Anti-nuclear movement in Australia

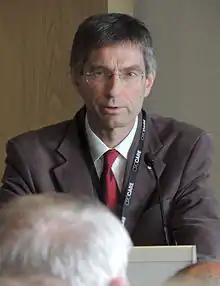
Tilman Ruff AM is an Australian medical doctor who has focused on "the global health imperative to eradicate nuclear weapons".

More than 400 people joined a "Lizard's Revenge march" to the Olympic Dam site in July 2012. The anti-nuclear activists, including Elder Kevin Buzzacott, protested against the mine expansion and the uranium industry. They say the company and the government have put short-term economic gain ahead of environmental and health concerns. Organiser Nectaria Calan said police harassed protesters, demanding identification and controlling access to and from their campsite. In August 2012, BHP Billiton announced that the expansion was being postponed indefinitely pending investigation of a "new and cheaper design".